Kondapuram, Nellore district

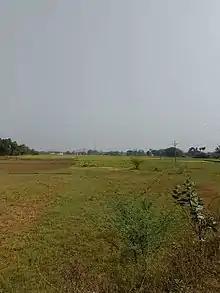
Crop fields in Gottigundala

There are child marriages happening still in this area. Due to logistics problem and the Kondapuram police station is far from the villages it is getting difficult to stop child marriages.